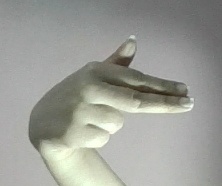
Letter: ghain